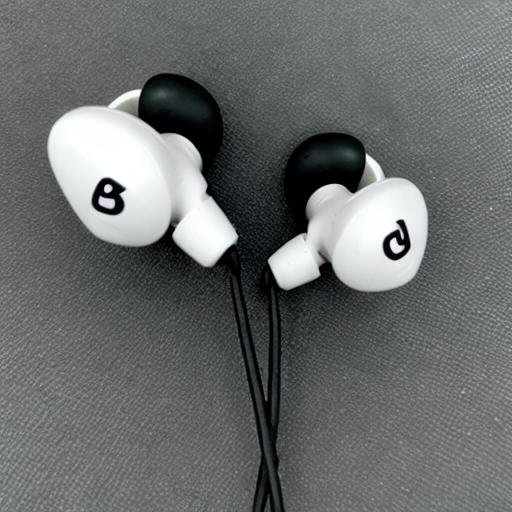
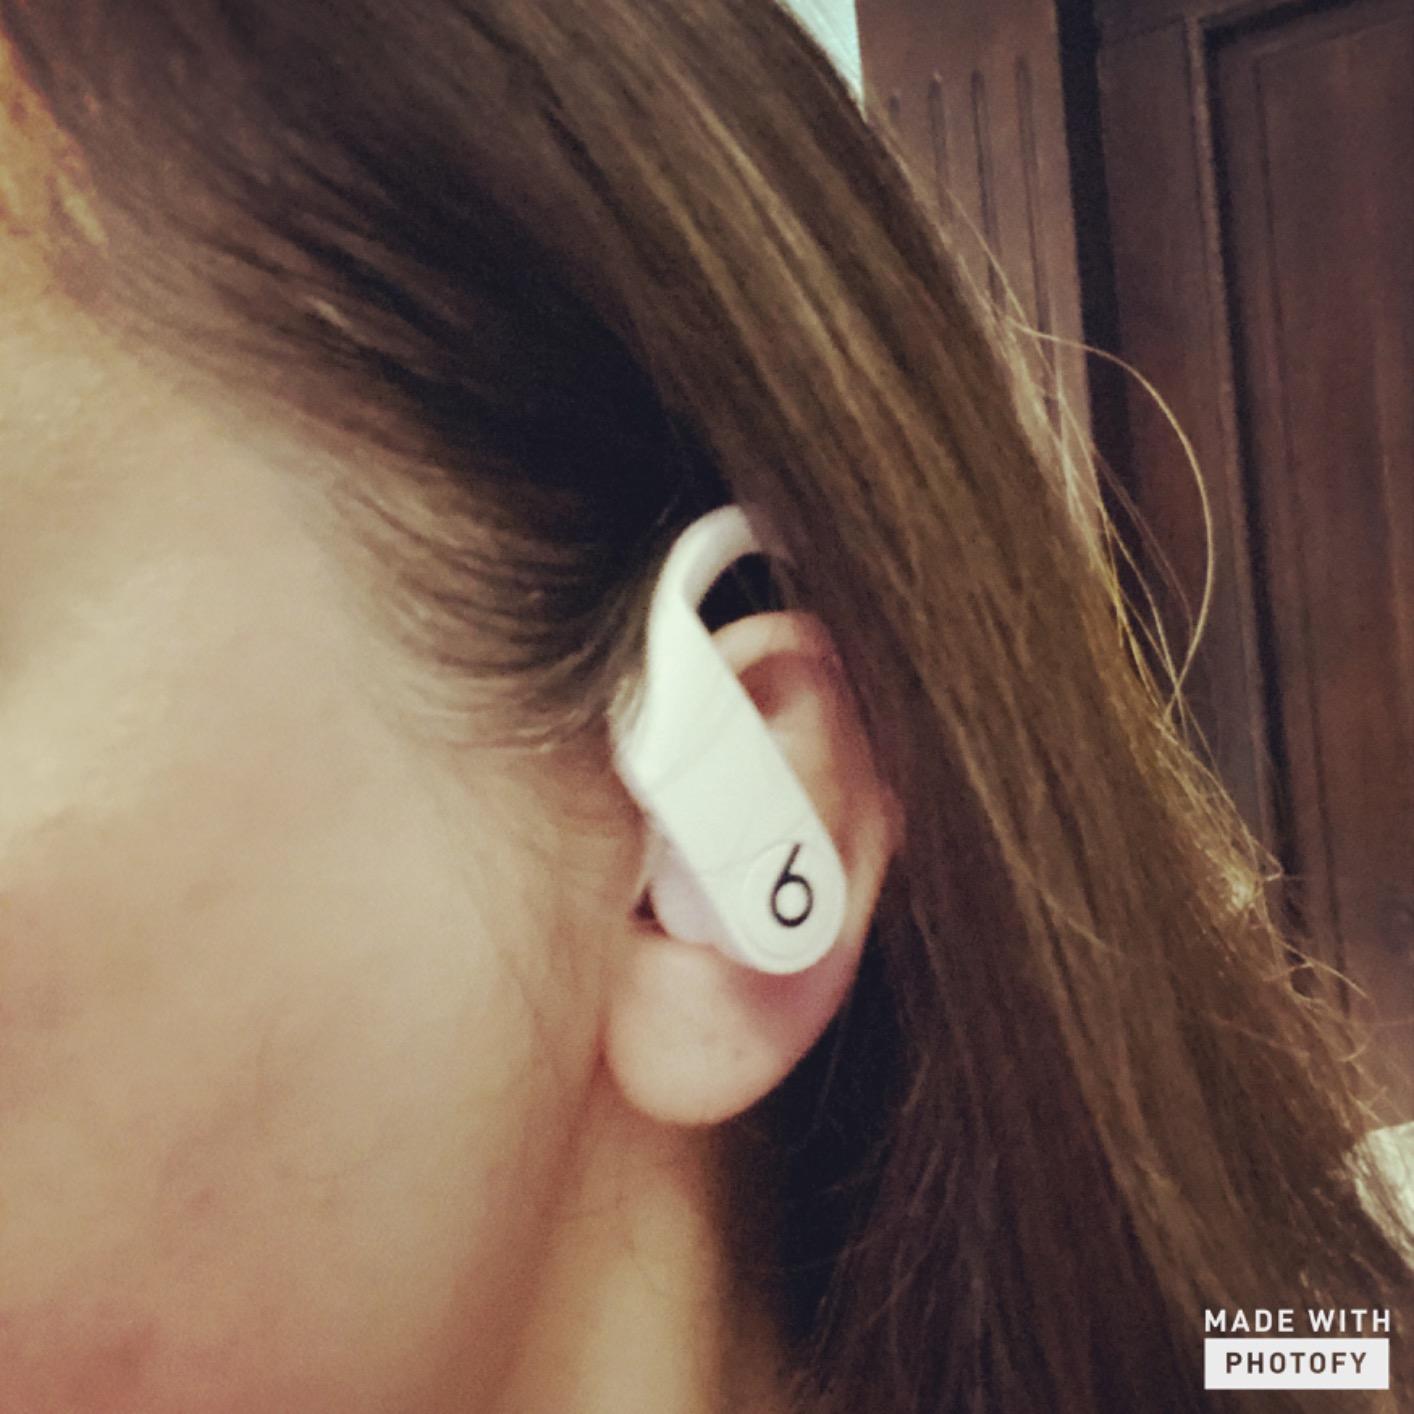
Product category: earbuds
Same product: no